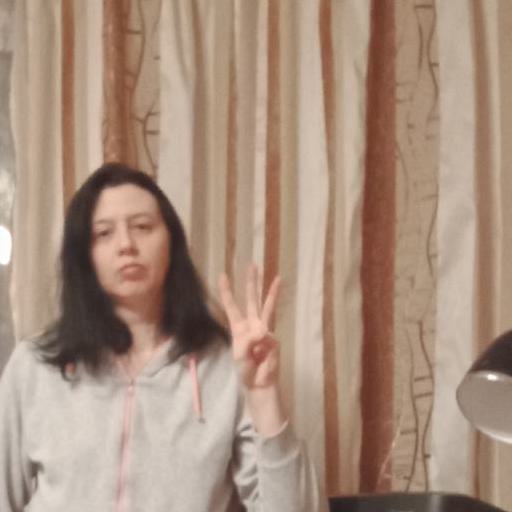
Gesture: three